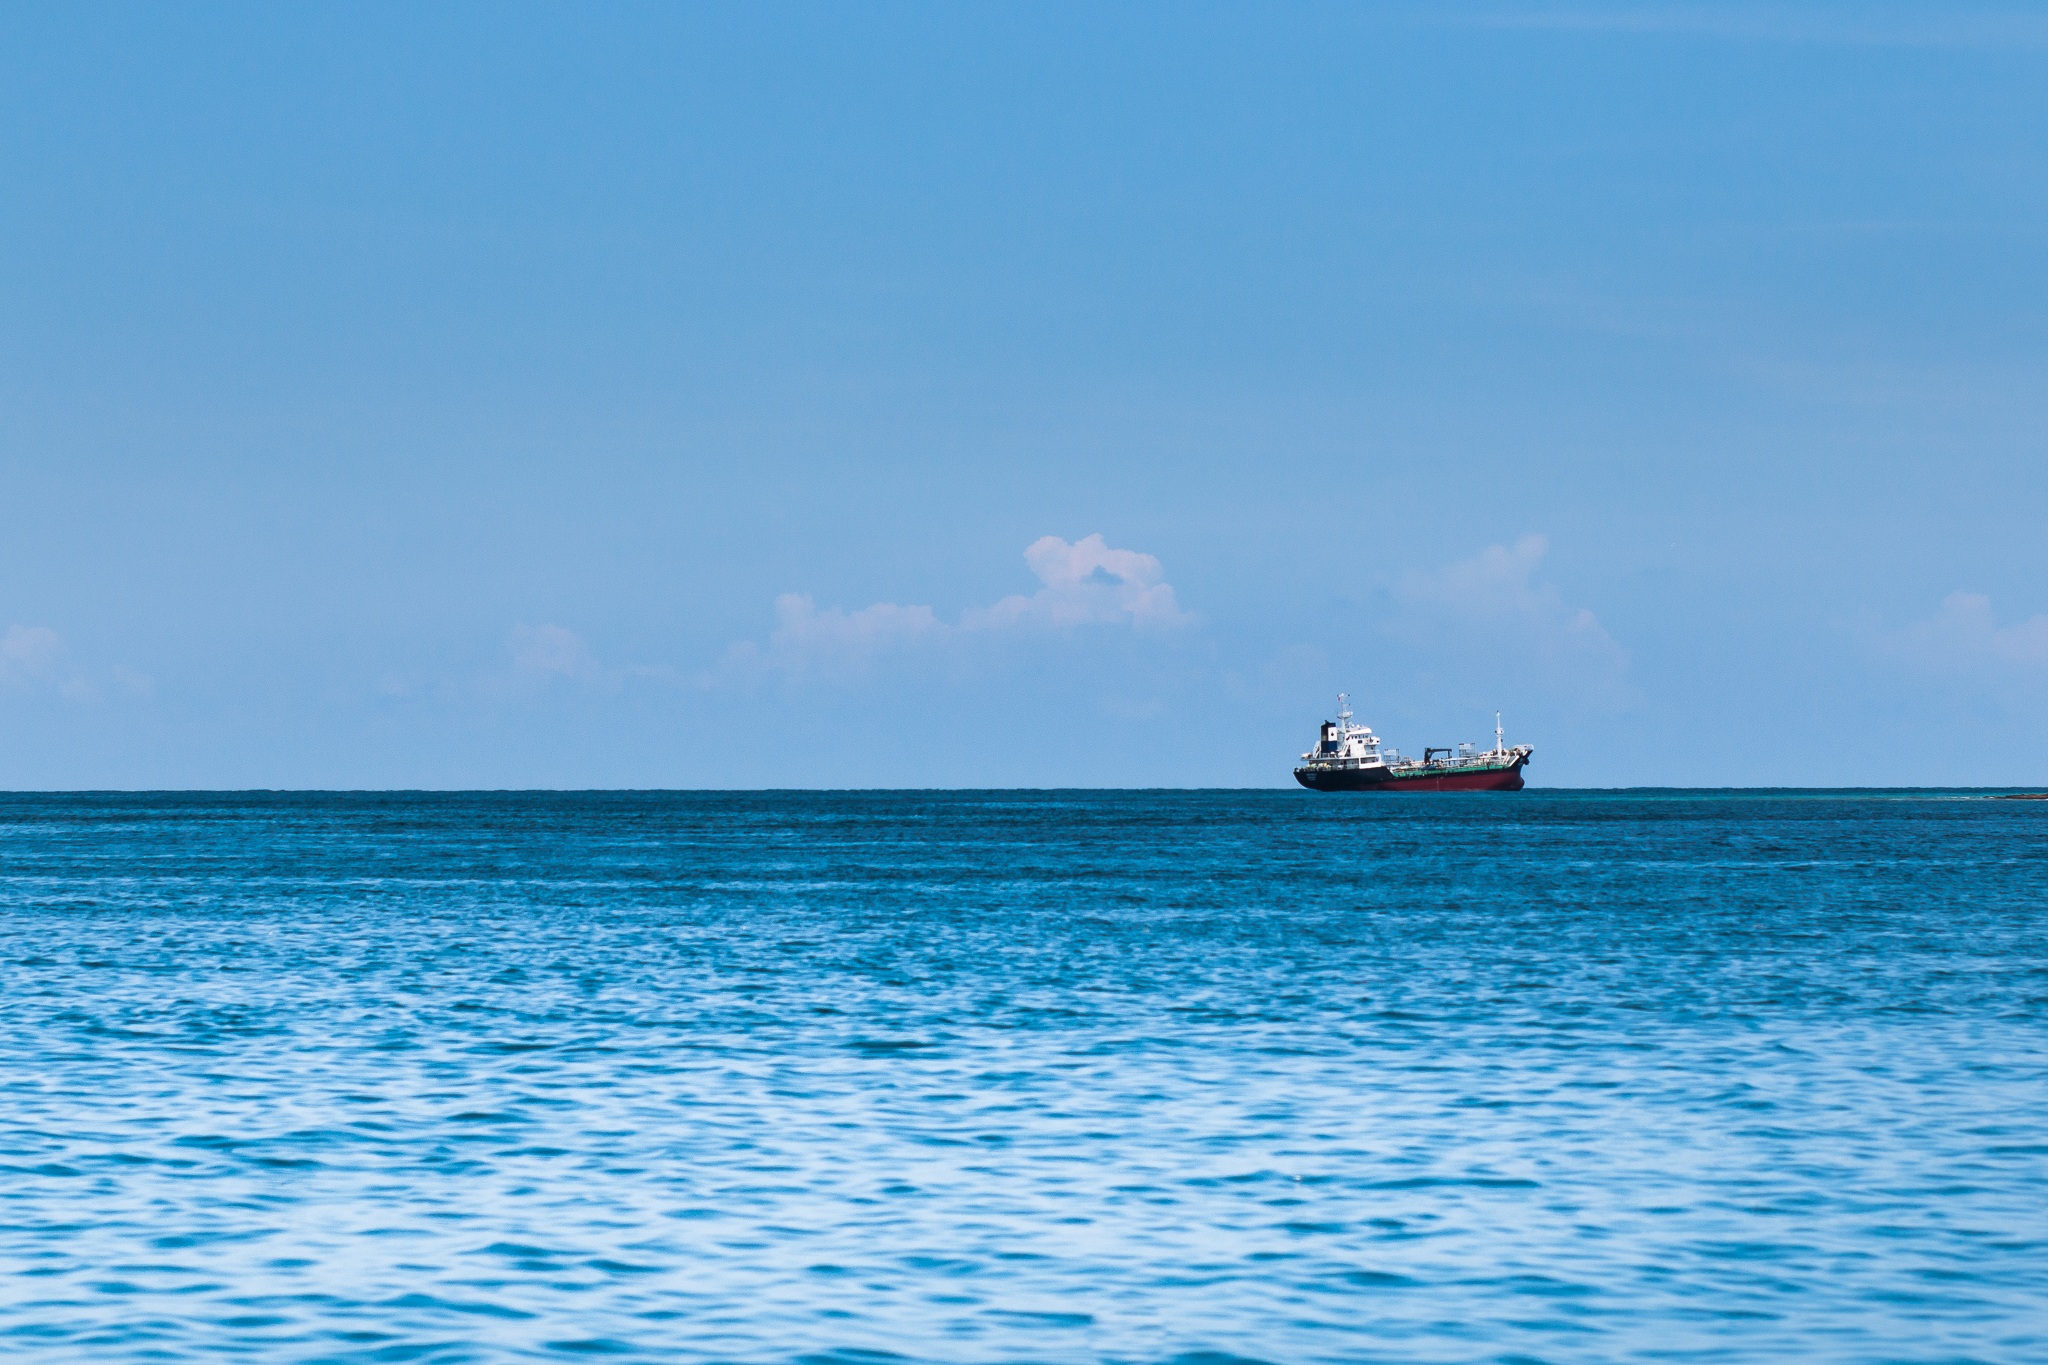
beach, sea, coast, ocean, horizon, sky, shore, ship, vacation, vehicle, bay, island, tour, caribbean, cape, islet